Grand Portage National Monument

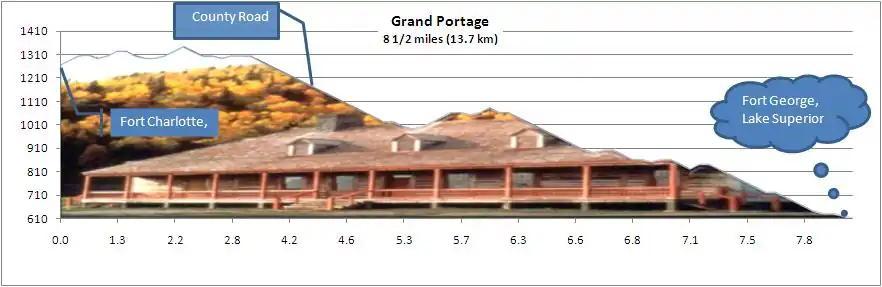

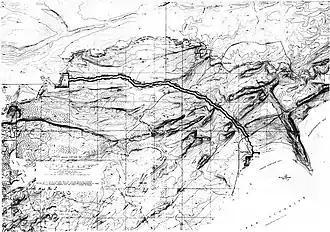
The Route of the Portage

Almost all the information known about the physical layout of Grand Portage National Monument comes from archeological studies.